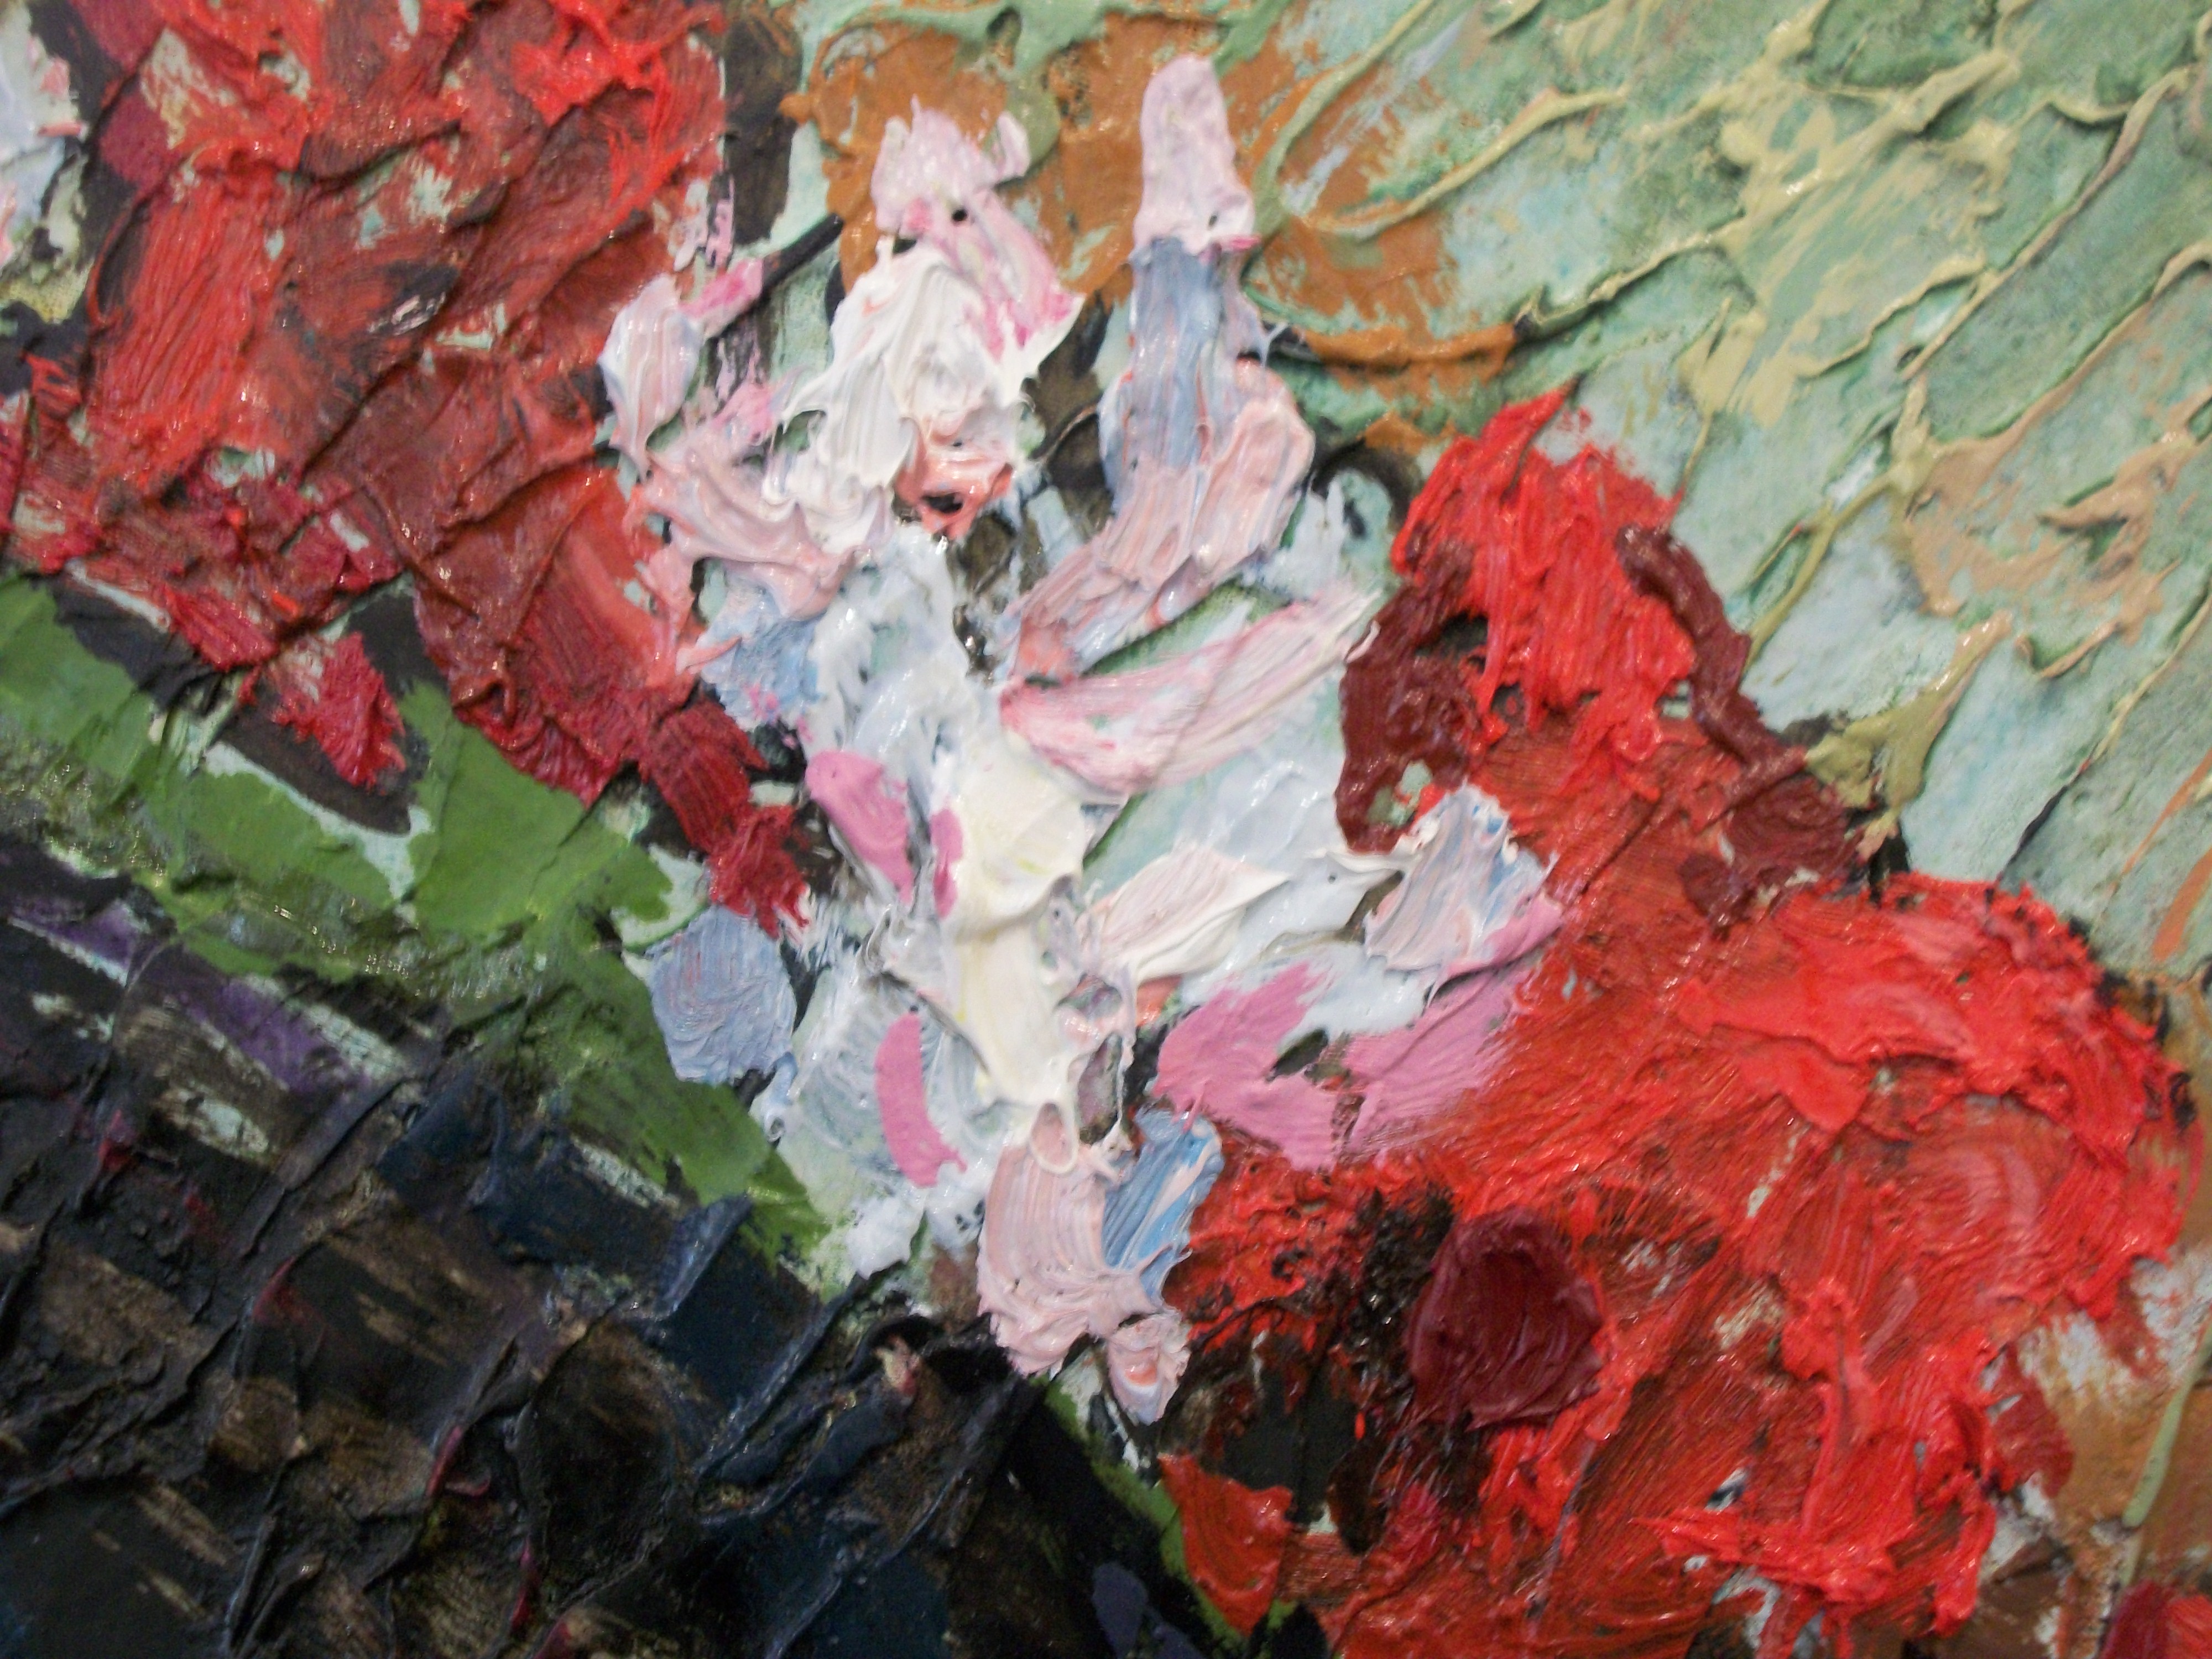
brush, picture, creation, smears, leaf, painting, tree, autumn, plant, art